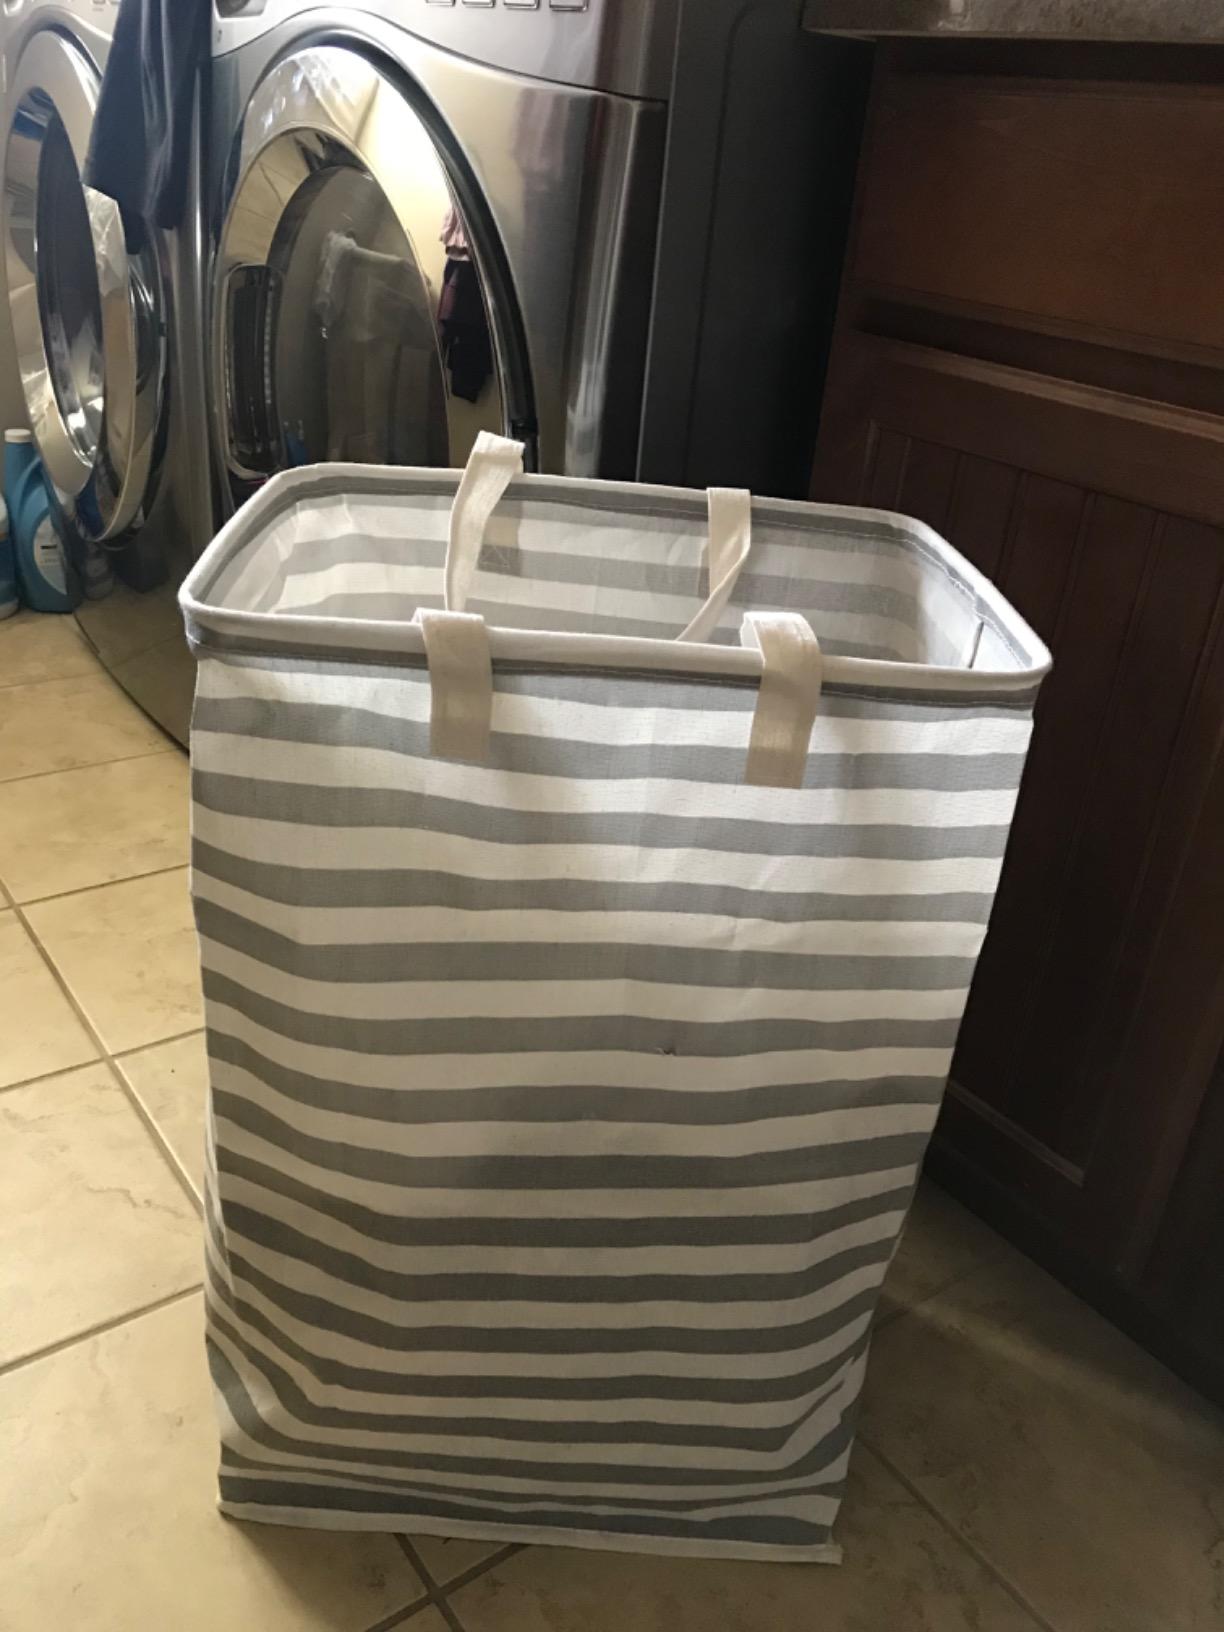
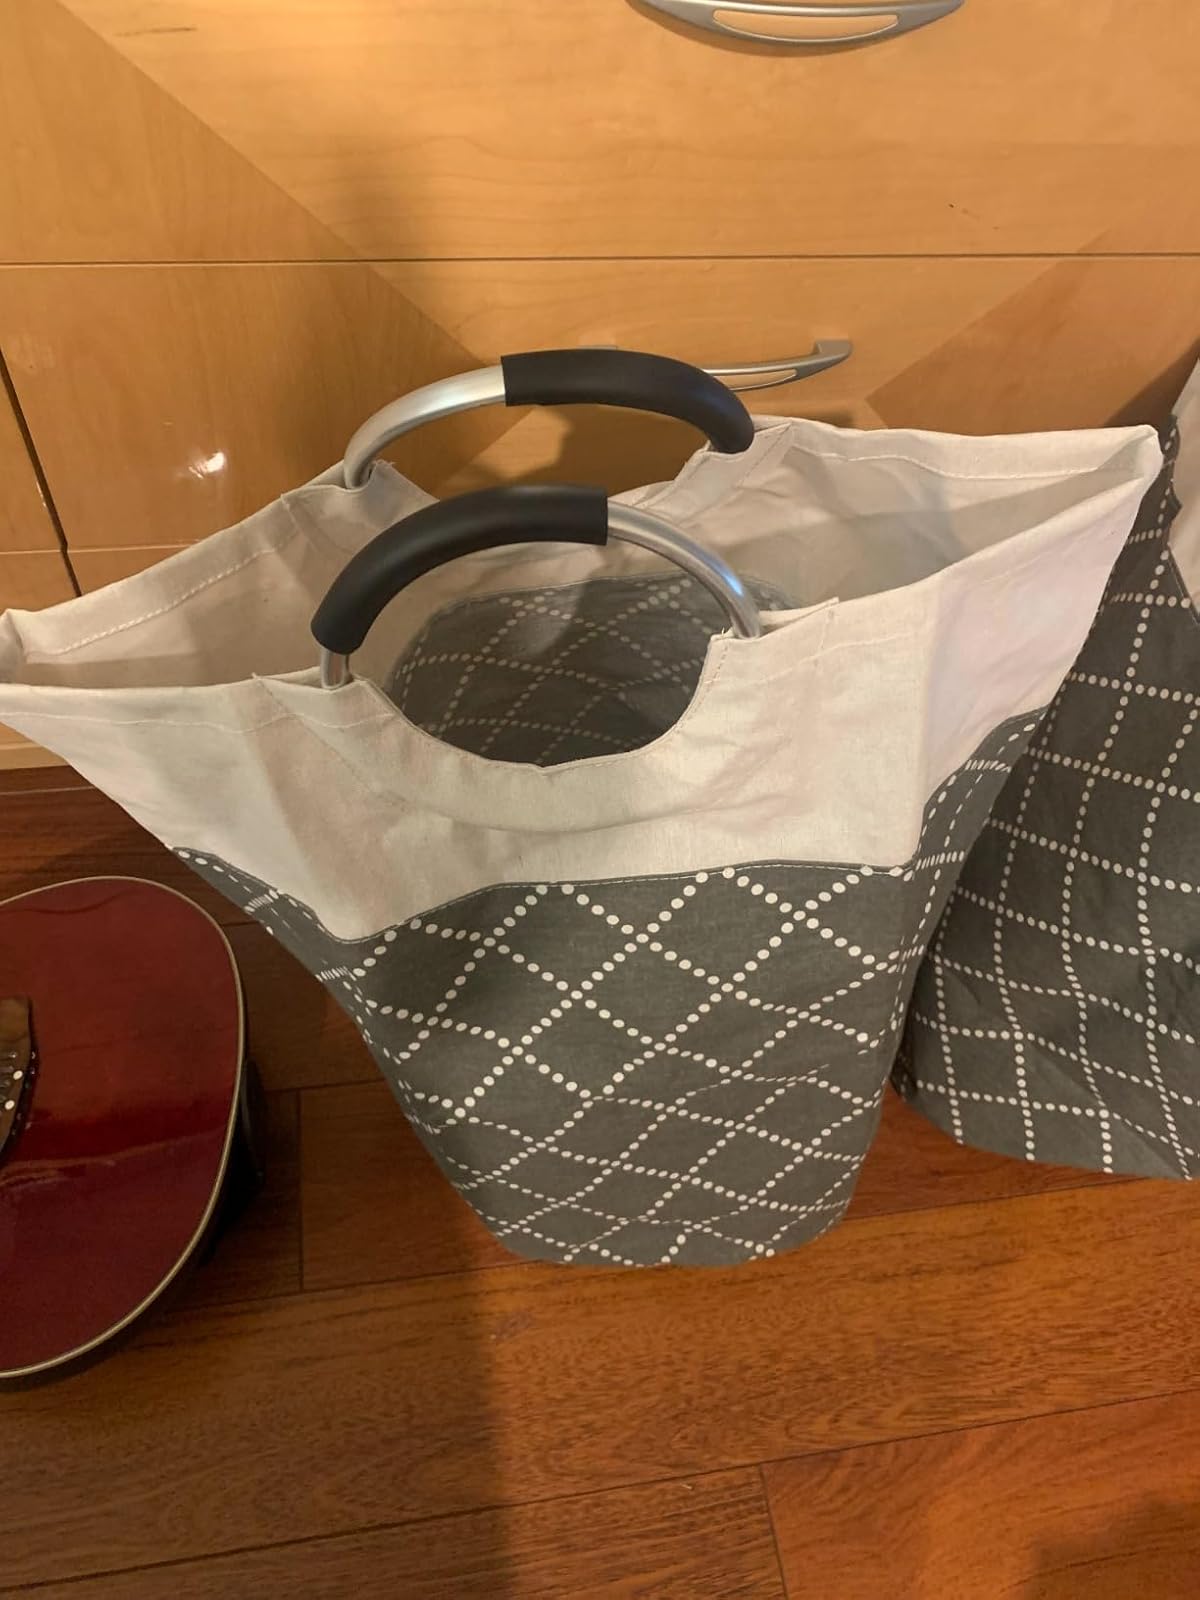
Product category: items_hamper
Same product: no